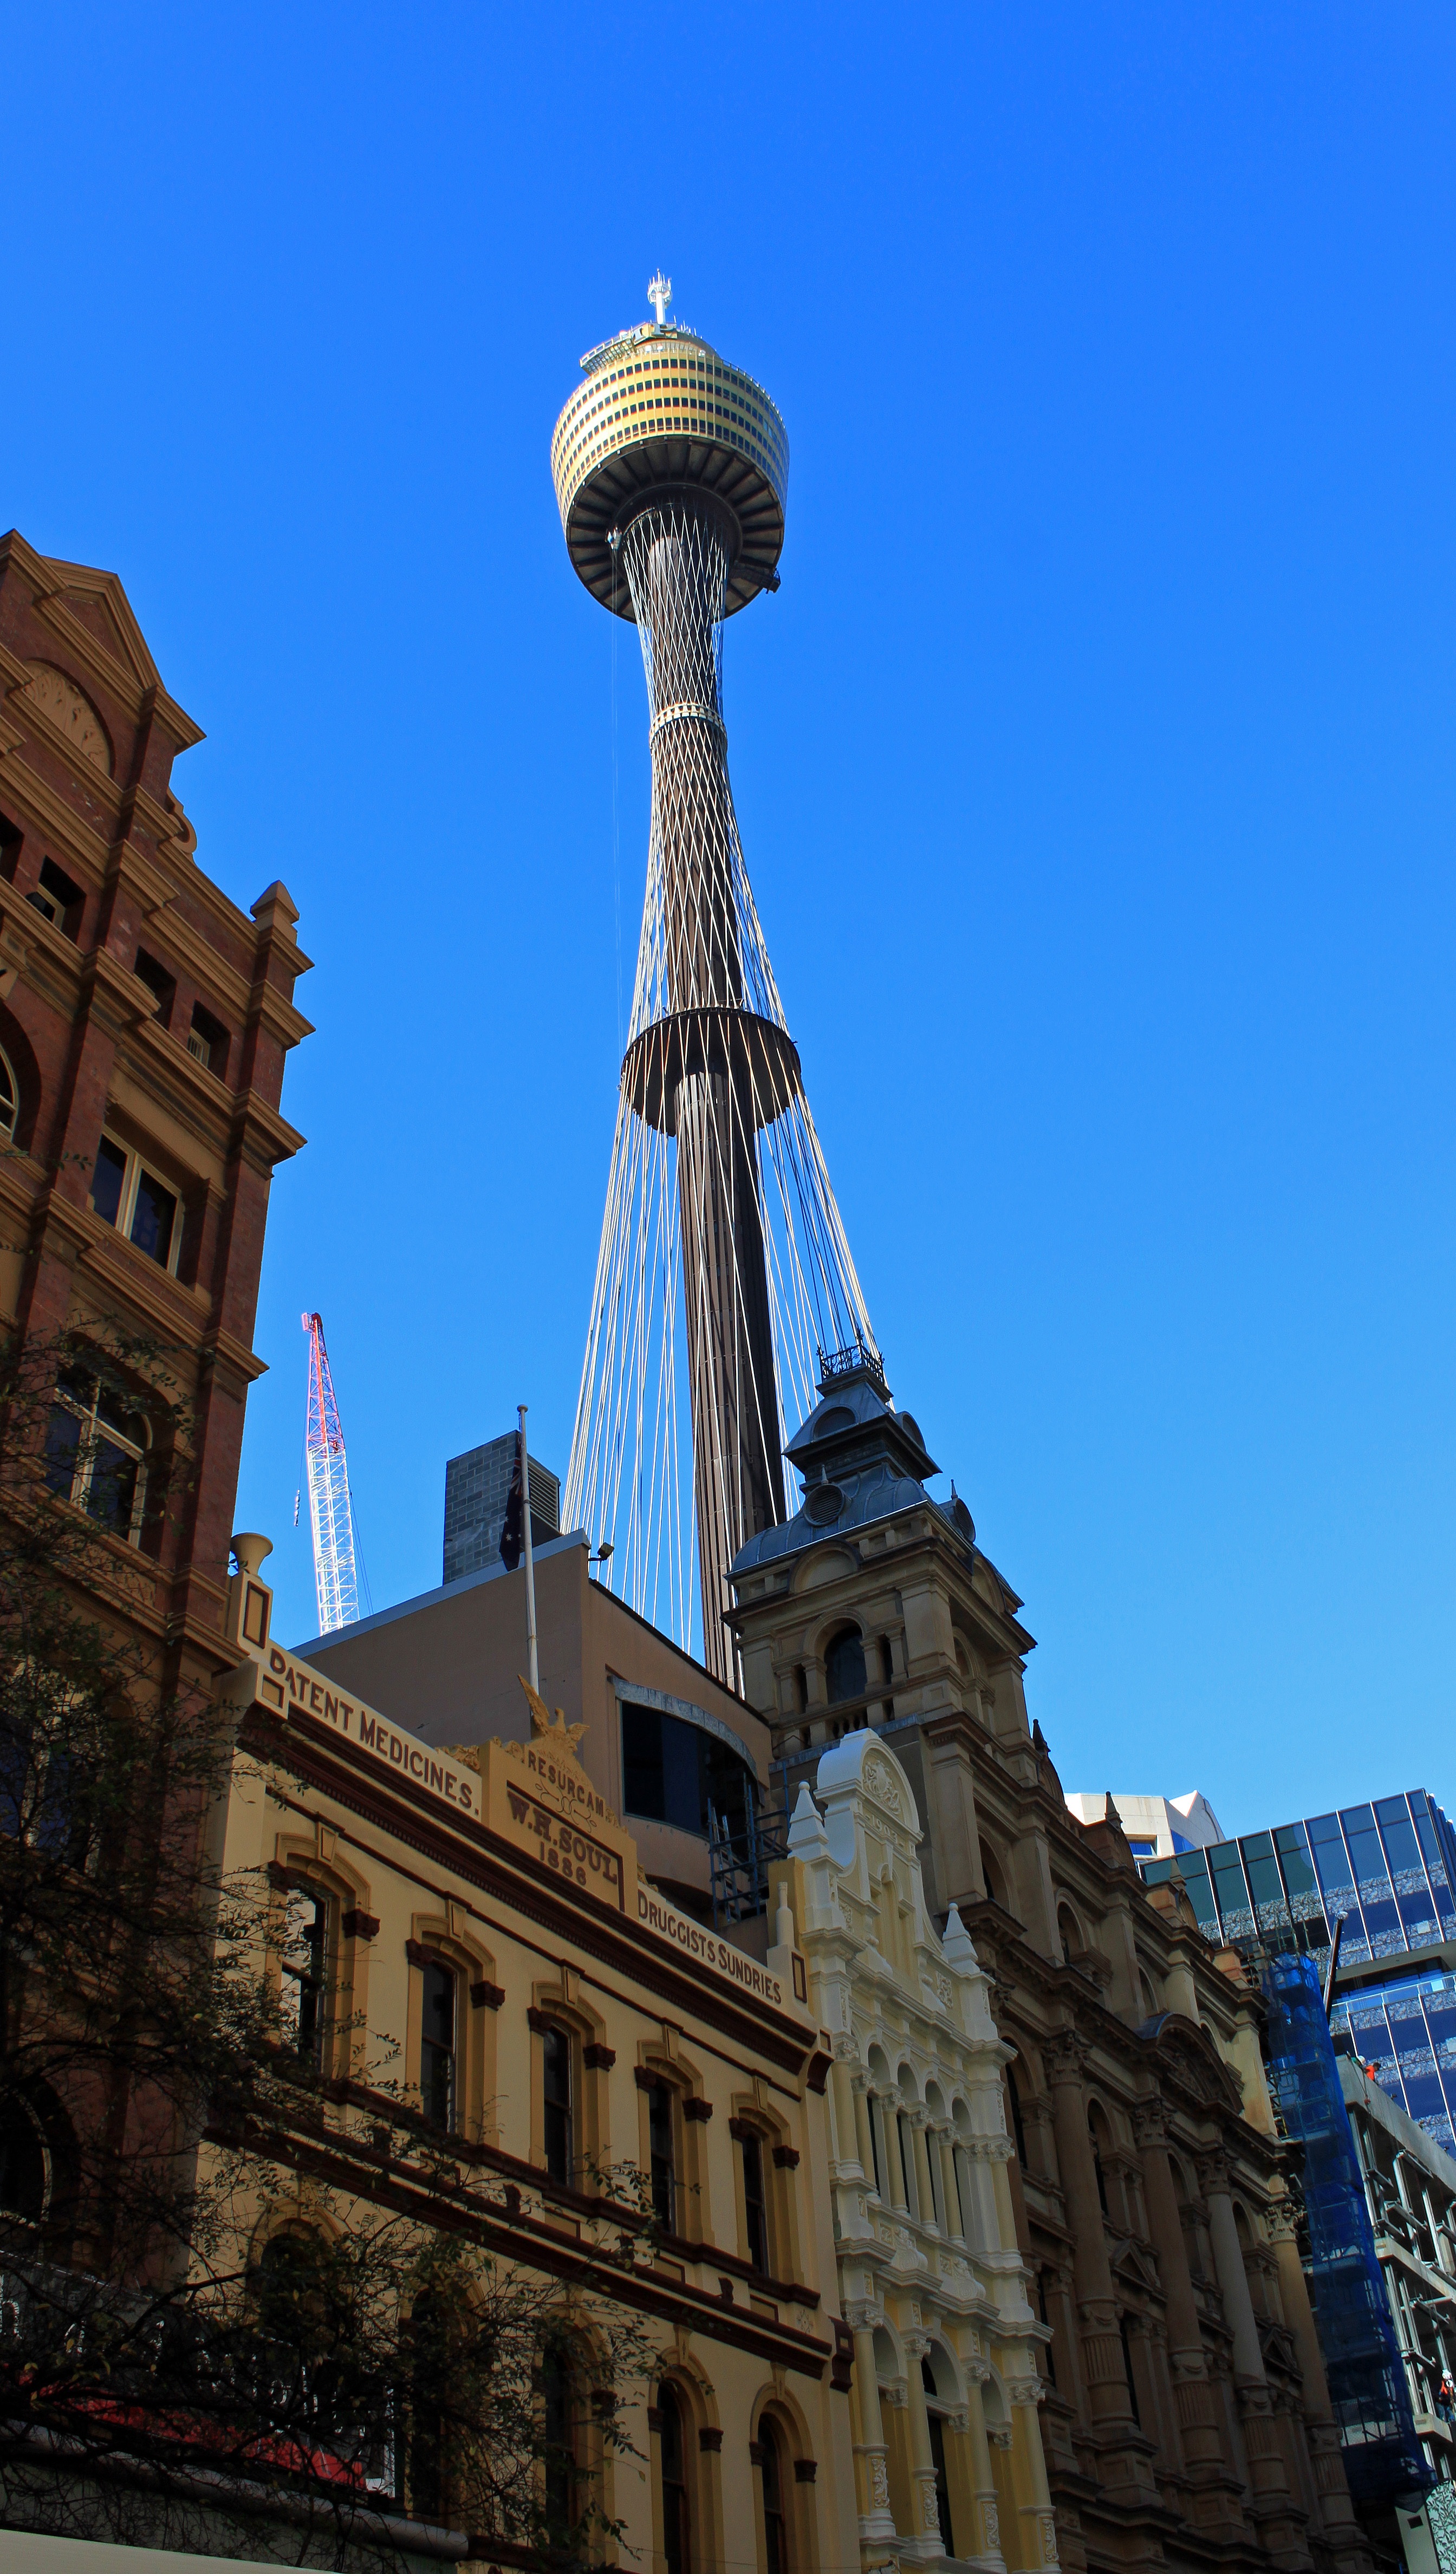
architecture, city, skyscraper, monument, cityscape, downtown, statue, tower, plaza, landmark, facade, cathedral, city view, sydney tower, spire, town square, from the bottom, tv tower, urban area, human settlement